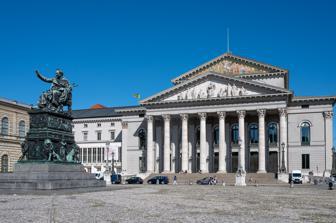
Building: National Theatre (Munich)
Country: Germany
Year built: 1818
Opera house in Munich, Germany, home to the Bavarian State Opera, Orchestra, and Ballet National Theatre in Munich (2022) Königsbau of the Munich Residenz (left) and National Theatre (right), photographed by Joseph Albert (1860) National Theatre, around 1900 Aerial view (looking southwest) showing location of National Theatre (green roof) in relation to Max-Joseph-Platz (circle) and Residenz (right), 2007 The National Theatre (German: Nationaltheater ) on Max-Joseph-Platz in Munich , Germany , is a historic opera house , home of the Bavarian State Opera , Bavarian State Orchestra and the Bavarian State Ballet . Building First theatre – 1818 to 1823 The first theatre was commissioned in 1810 by King Maximilian I of Bavaria because the nearby Cuvilliés Theatre had too little space. It was designed by Karl von Fischer , with the 1782 Odéon in Paris as architectural precedent. Construction began on 26 October 1811 but was interrupted in 1813 by financing problems. In 1817 a fire occurred in the unfinished building. The new theatre finally opened on 12 October 1818 with a performance of Die Weihe by Ferdinand Fränzl , but was soon destroyed by another fire on 14 January 1823; the stage décor caught fire during a performance of Die beyden Füchse by Étienne Méhul and the fire could not be put out because the water supply was frozen. Coincidentally the Paris Odéon itself burnt down in 1818. Second theatre – 1825 to 1943 Designed by Leo von Klenze , the second theatre incorporated Neo-Grec features in its portico and triangular pediment and an entrance supported by Corinthian columns. In 1925 it was modified to create an enlarged stage area with updated equipment. The building was gutted in an air raid on the night of 3 October 1943. Third theatre – 1963 to present The third and present theatre (1963) recreates Karl von Fischer's original neo-classical design, though on a slightly larger, 2,100-seat scale. The magnificent royal box is the centre of the interior rondel, decorated with two large caryatids . The new stage covers 2,500 square metres (3,000 sq yd), and is thus the world's third largest, after the Opéra Bastille in Paris and the Grand Theatre, Warsaw . Through the consistent use of wood as a building material, the auditorium has excellent acoustics. Architect Gerhard Moritz Graubner closely preserved the original look of the foyer and main staircase. It opened on 21 November 1963 with an invitation-only performance of Die Frau ohne Schatten under the baton of Joseph Keilberth . Two nights later came the first public performance, of Die Meistersinger von Nürnberg , again under Keilberth. Interior of the National Theatre Opera During its early years, the National Theatre saw the premieres of a significant number of operas, including many by German composers.  These included Wagner's Tristan und Isolde (1865), Die Meistersinger von Nürnberg (1868), Das Rheingold (1869) and Die Walküre (1870), after which Wagner chose to build the Bayreuth Festspielhaus and staged his works there. Richard Strauss During the latter part of the 19th century, it was Richard Strauss who would make his mark on the theatre in the city in which he was born in 1864. After accepting the position of conductor for a short time, Strauss returned to the theatre to become principal conductor from 1894 to 1898.  His Friedenstag (1938) and Capriccio were premièred in Munich. Bavarian State Opera The list refers only to those premiers of the Bavarian State Opera staged in the National Theatre Munich. 7 October 1849, Benvenuto Cellini by Franz Lachner , Henri Auguste Barbier and Léon de Wailly 10 June 1865, Tristan und Isolde by Richard Wagner 21 June 1868, Die Meistersinger von Nürnberg by Richard Wagner 22 September 1869, Das Rheingold by Richard Wagner 26 June 1870, Die Walküre by Richard Wagner 29 June 1888, Die Feen by Richard Wagner 23 January 1897, Königskinder (Melodrama edition) by Engelbert Humperdinck and Elsa Bernstein 10 October 1897, Sarema by Alexander von Zemlinsky , Adolf von Zemlinszky and Arnold Schoenberg 22 January 1899, Der Bärenhäuter by Siegfried Wagner 19 March 1906, I quatro rusteghi ( Die vier Grobiane ) by Ermanno Wolf-Ferrari and Giuseppe Pizzolato (German by Hermann Teibler) 11 December 1906, Das Christ-Elflein by Hans Pfitzner and Ilse von Stach 4 December 1909, Il segreto di Susanna ( Susannens Geheimnis ) by Ermanno Wolf-Ferrari and Enrico Golisciani (German by Max Kalbeck ) 28 March 1916, Der Ring des Polykrates by Erich Wolfgang Korngold , Leo Feld and Julius Korngold and Violanta by Erich Wolfgang Korngold and Hans Müller-Einigen 30 November 1920, Die Vögel by Walter Braunfels (freely adapted from Aristophanes ) 15 November 1924, Don Gil von den grünen Hosen by Walter Braunfels (after Tirso de Molina ) 12 November 1931, Das Herz by Hans Pfitzner and Hans Mahner-Mons 24 July 1938, Friedenstag by Richard Strauss , Joseph Gregor and Stefan Zweig 5 February 1939, Der Mond by Carl Orff 28 October 1942, Capriccio by Richard Strauss and Clemens Krauss 27 November 1963, Die Verlobung in San Domingo by Werner Egk (after Heinrich von Kleist ) 1 August 1972, Sim Tjong by Yun I-sang and Harald Kunz 9 July 1978, Lear by Aribert Reimann and Claus H. Henneberg 10 May 1981, Lou Salomé by Giuseppe Sinopoli and Karl Dietrich Gräwe 22 July 1985 Le Roi Bérenger ( König Bérenger I. ) by Heinrich Sutermeister (after Eugène Ionesco ) 8 November 1985, Night by Lorenzo Ferrero and Peter Wehran (after Novalis ) 25 January 1986, Belshazar by Volker David Kirchner and Harald Weirich 7 July 1986, Troades by Aribert Reimann and Gerd Albrecht (after Euripides and Franz Werfel ) 6 July 1991, Ubu Rex by Krzysztof Penderecki (after Alfred Jarry ) 1 July 1996, Schlachthof 5 by Hans-Jürgen von Bose (after Kurt Vonnegut ) 24 May 1998, Was ihr wollt by Manfred Trojahn and Claus H. Henneberg 30 October 2000, Bernarda Albas Haus by Aribert Reimann (after Federico García Lorca ) 27 October 2006, Das Gehege by Wolfgang Rihm and Botho Strauß 30 June 2007, Alice in Wonderland by Unsuk Chin and David Henry Hwang 22 February 2010, Die Tragödie des Teufels by Peter Eötvös and Albert Ostermaier 27 October 2012, Babylon by Jörg Widmann and Peter Sloterdijk 31 January 2016, South Pole by Miroslav Srnka and Tom Holloway References